Nanne Meyer

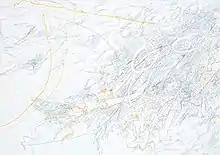
Papierperspektive, 2010, Color- and Lead-Pencils, Ink on Paper, 70x100cm

Meyer was born in Hamburg and studied from 1974 to 1981 at the Hochschule für bildende Künste Hamburg with Gerhard Rühm and Tomas Schmit. After completing the I. Staatsexam, in 1982 she was awarded a DAAD Stipend in London, where she studied animation at the Saint Martins School of Art. In 1986–87 she was awarded the German Rome Prize, a one-year stipend at the Deutsche Akademie Villa Massimo, after which she lived in Frankfurt/Main for several years. In 1993 she moved to Berlin, where since 1994 she teaches as professor at the Kunsthochschule Berlin-Weißensee. In 2013 she received the women artists' prize NRW for drawing and in 2014 the Hannah-Höch Preis in Berlin.